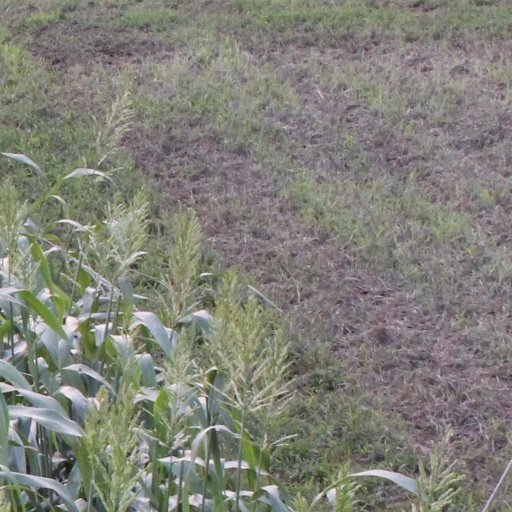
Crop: sorghum